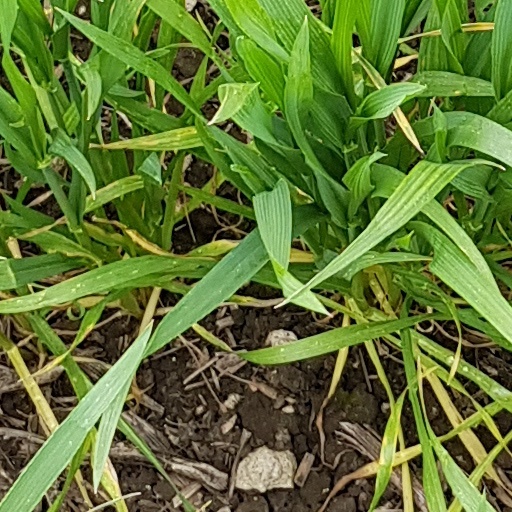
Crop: wheat